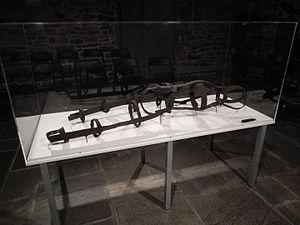
Gibet de Marie-Josephte Corriveau exposé à la maison historique Chevalier à Québec en novembre 2015
Marie-Josephte Corriveau, mieux connue sous le surnom de « la Corriveau », est l’une des figures les plus populaires du folklore québécois. Née à Saint-Vallier en janvier ou février 1733 et habitante de Nouvelle-France au moment de la Conquête, elle est condamnée à mort par une cour martiale britannique pour le meurtre de son second époux et pendue à Québec le 18 avril 1763. La « cage » de fer dans laquelle son corps est exposé et laissé à pourrir à Pointe-Lévy, sur ordre des autorités militaires, marque fortement l'imaginaire de la population et engendre de nombreuses légendes qui seront véhiculées par la tradition orale.